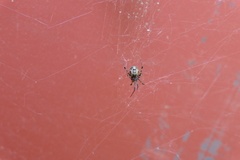
Species: Parasteatoda_tepidariorum